Cambridge University Library

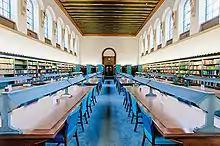
Interior of the main reading room

In addition to archives for some major figures in the history of typography and printing (Stanley Morison, Frances Meynell, etc), the Library hosts the Historical Printing Room.